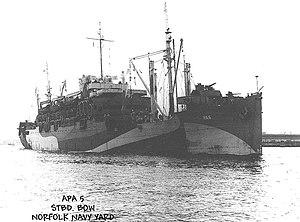
Le plan d'invasion de l'île de Guadalcanal prévoyait pour l'essentiel trois groupes navals majeurs. Deux d'entre eux étaient placés sous le commandement suprême du vice-amiral Frank J. Fletcher. Le premier de ces deux groupes navals, la Task Force NEGAT, commandé par le rear admiral Leigh Noyes était destiné à fournir l'appui aérien pour l'attaque. Cette Task Force se divisait en trois groupes aéronavals, organisés chacun autour d'un porte-avion différent.